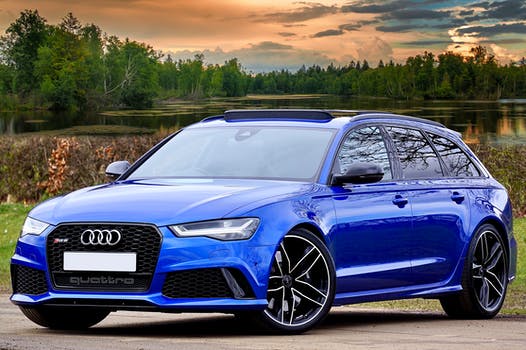
Label: No Watermark